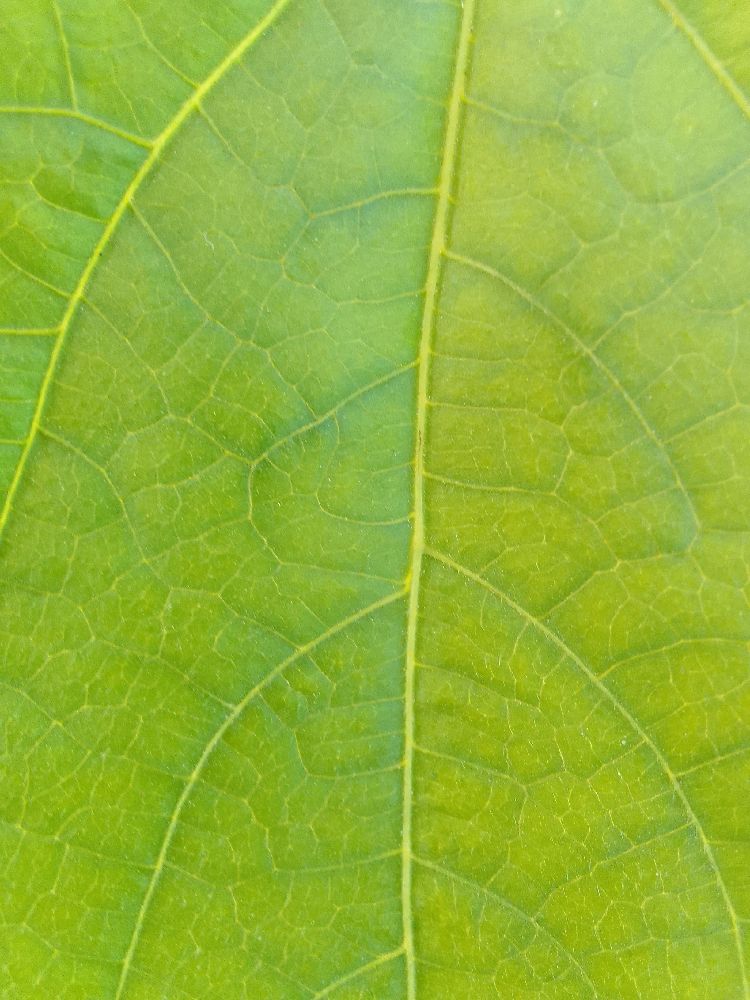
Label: healthy